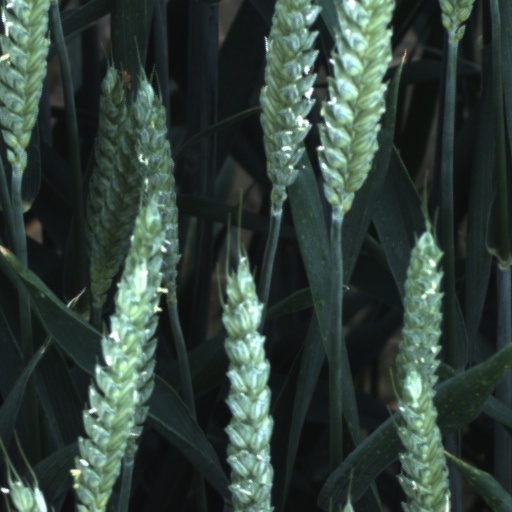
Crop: wheat